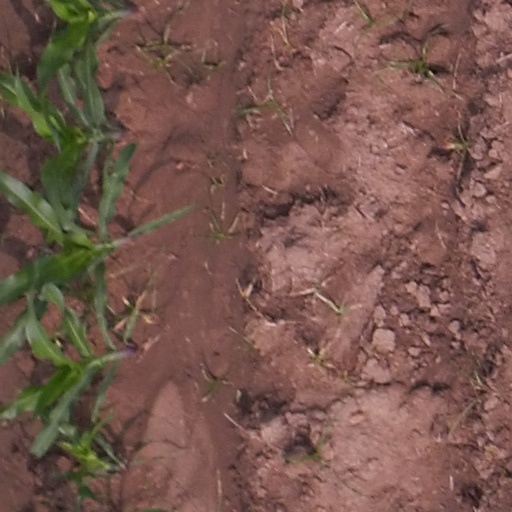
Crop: maize; corn